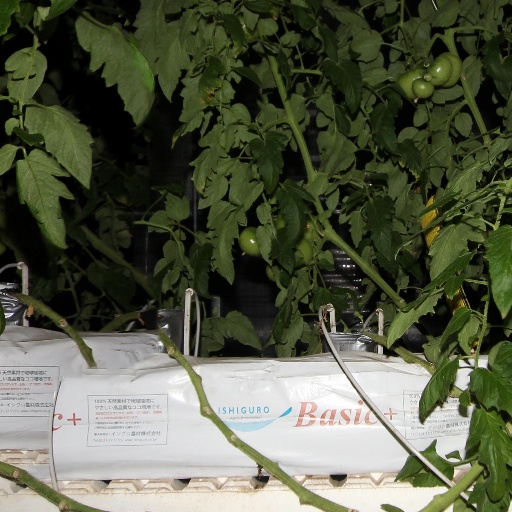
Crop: tomato